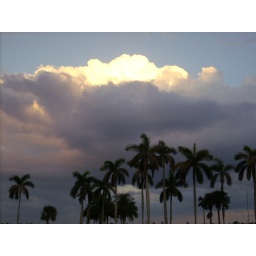
Sunsetting behind fluffy clouds over palm trees